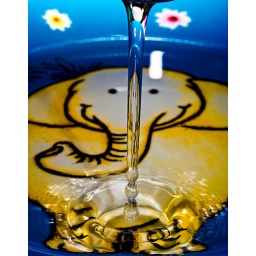
elephant under water